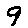
Label: 9